Answer in natural language. Considering the relative positions, is black floor lamp with white cone shade above or below black colour television? Choose between the following options: above or below
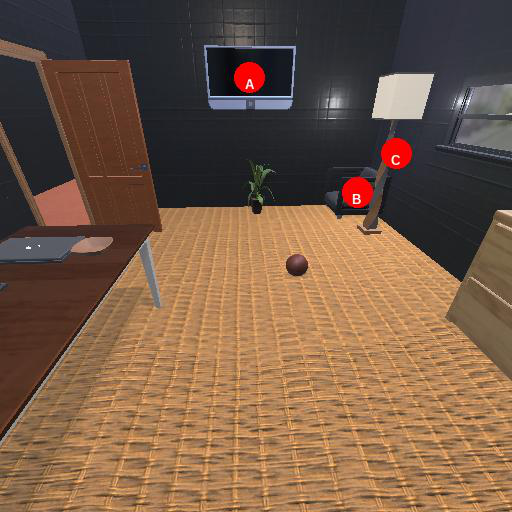
<answer>below</answer>